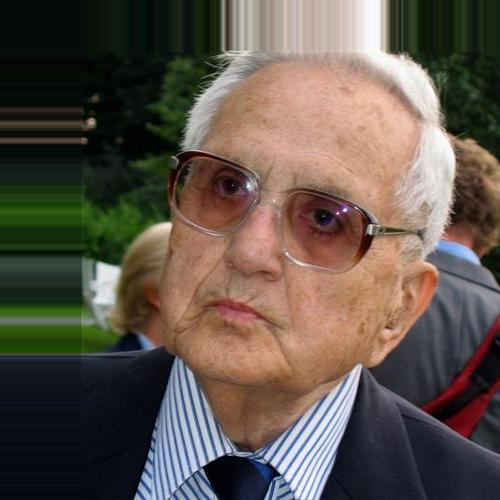
Age: 83